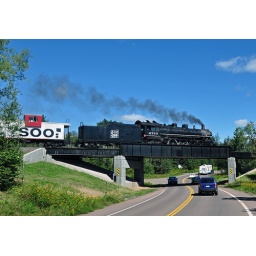
Fancy new bridge over the scenic highway 61.